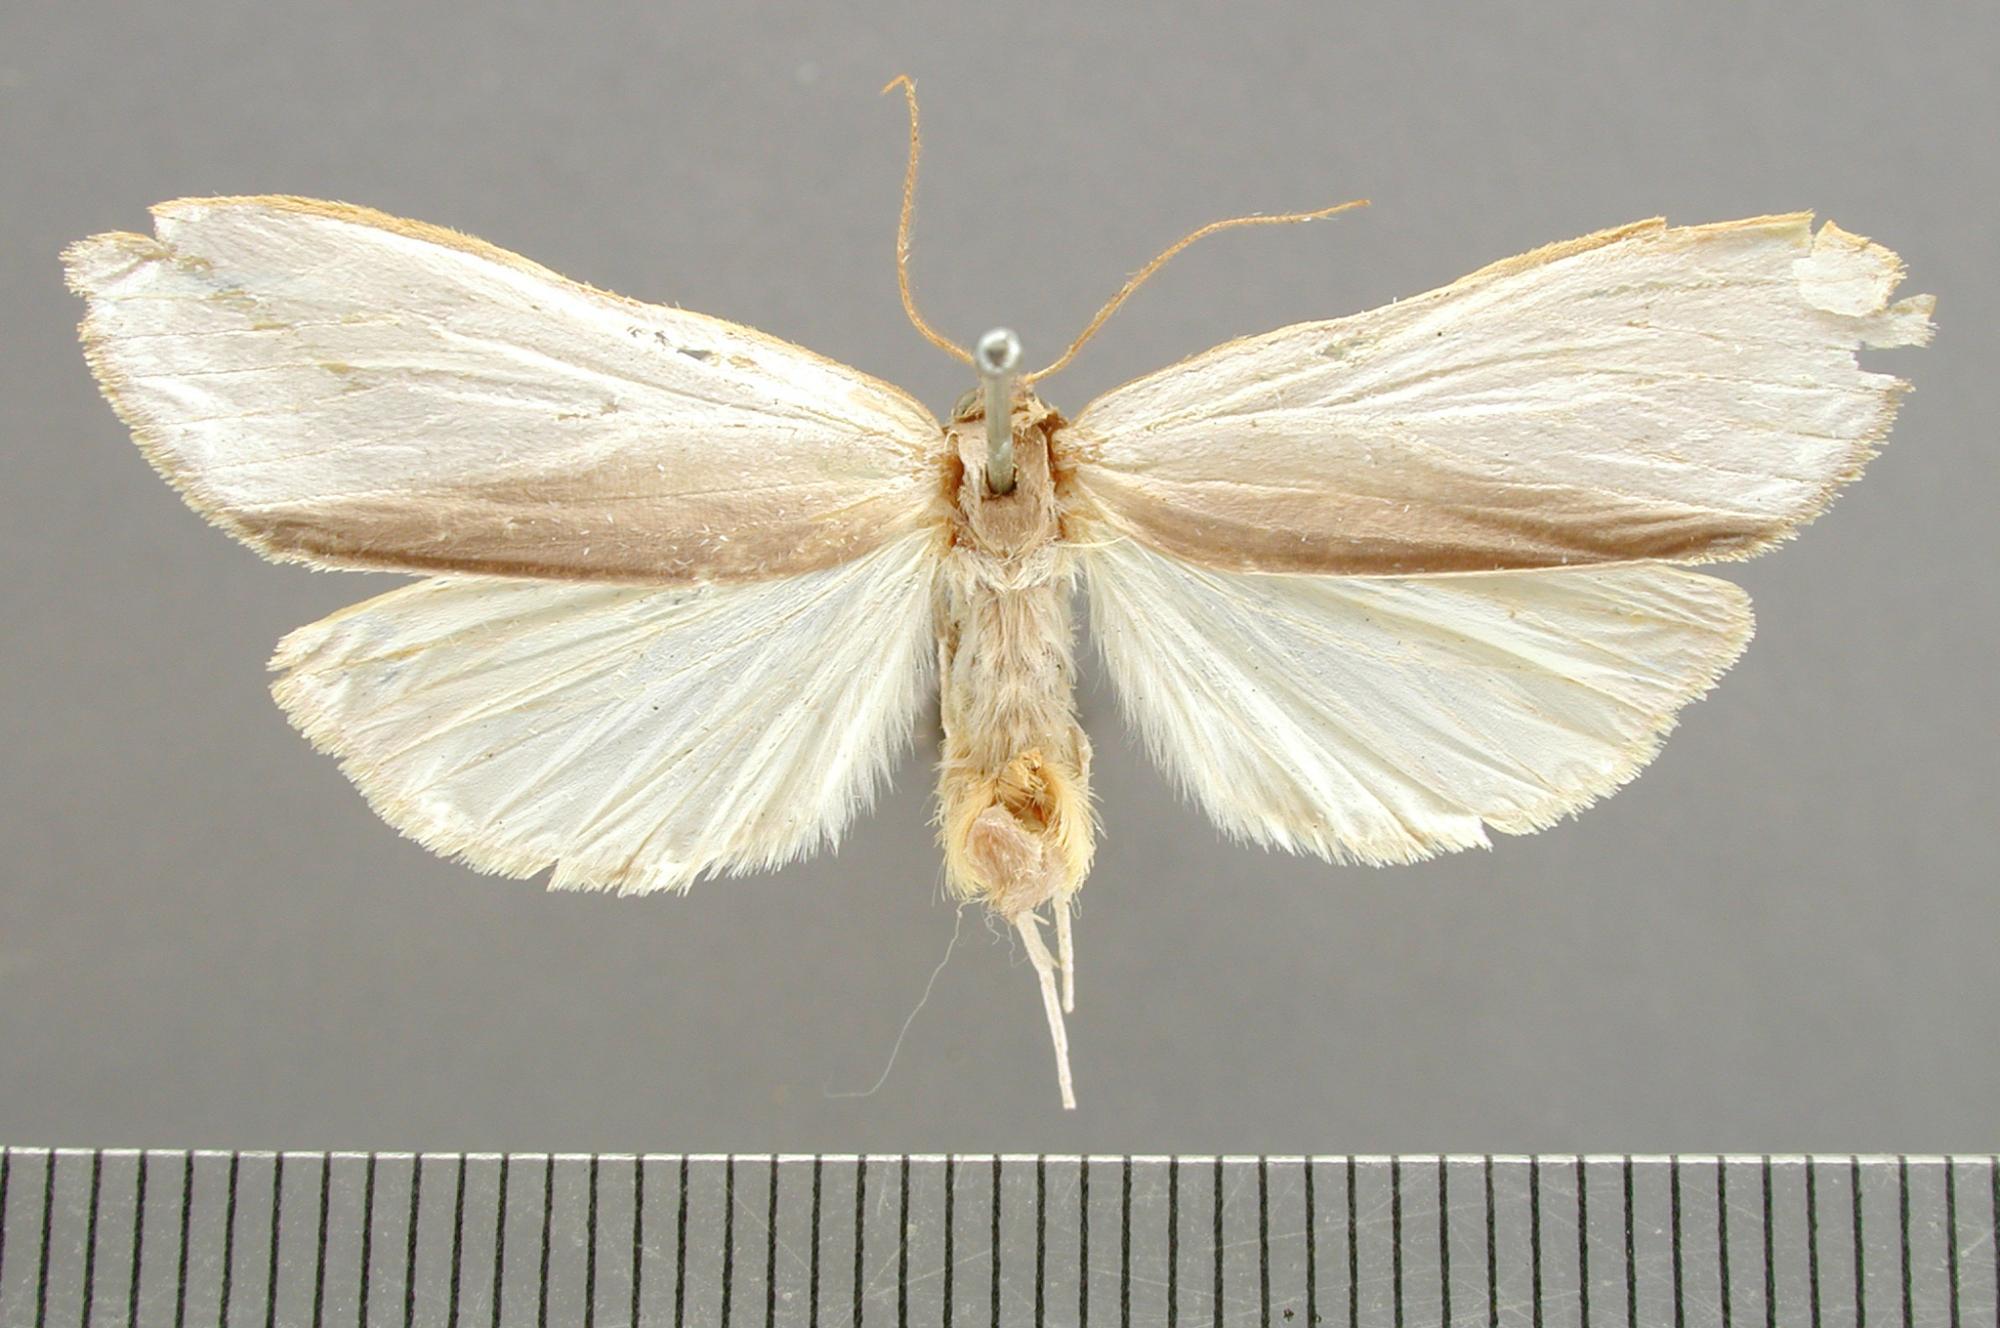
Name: Agylla erigone
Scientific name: Agylla erigone Schaus, 1911
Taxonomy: Animalia, Arthropoda, Insecta, Lepidoptera, Arctiidae
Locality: Juan Vinas; Volcano Turrialba, Costa Rica